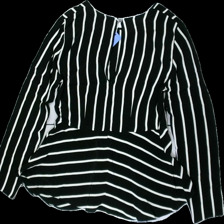
View: back
Type: Blouse
Category: Ladies
Brand: River Island
Colors: White, Black
Material: 100% viscose
Pattern: Striped
Cut: Regular
Size: M
Season: All
Damage location: bottom left
Damage 2 location: middle right
Price range: <50
Recommended usage: Reuse
Description: randig blus, början till ett hål